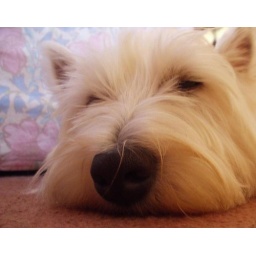
my lil bobby dog gone to doggy heaven now :( chasing cats in the sky! hehe x